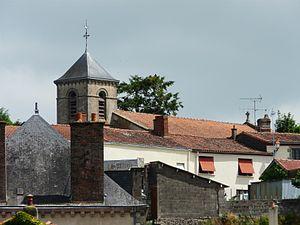
L'église de Mallièvre, Vendée, France
La liste des églises de la Vendée recense de la manière la plus complète possible les églises, cathédrale et basiliques situées dans le département français de la Vendée.
Mallièvre est une commune française située dans le département de la Vendée et la région Pays de la Loire.